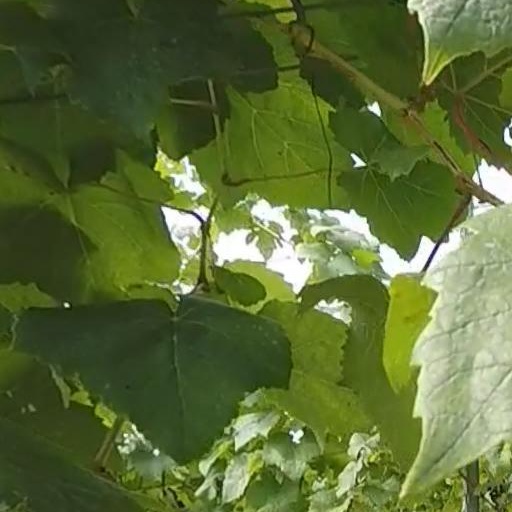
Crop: grape